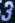
Number: 3